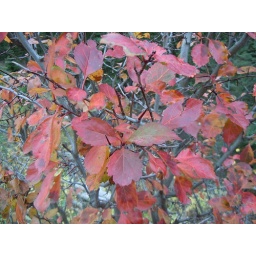
An inhabitant of low seep areas but not usually near running or standing water.